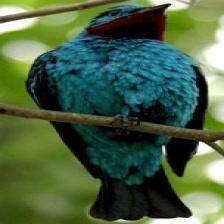
Species: SPANGLED COTINGA
Scientific name: COTINGA CAYANA